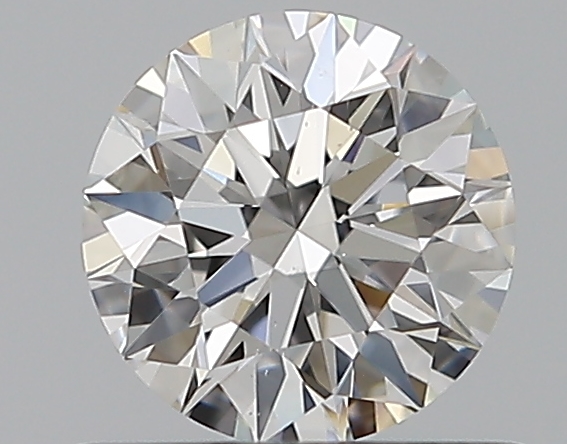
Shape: round
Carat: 0.53
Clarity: VS2
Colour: F
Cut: EX
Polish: EX
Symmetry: EX
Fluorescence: N
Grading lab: GIA
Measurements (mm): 5.16 x 5.19 x 3.22